COVID-19 vaccination in Quebec

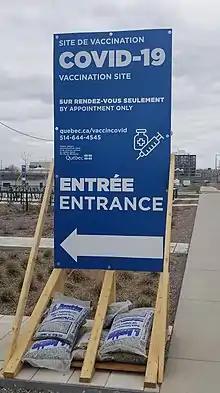
Sign at a vaccination site entrance in Montreal

In November 2020, the CIQ was asked to come up with a preliminary evaluation of which groups should be prioritized for vaccination. Given the limited availability of vaccines, the CIQ based their evaluation on five values: